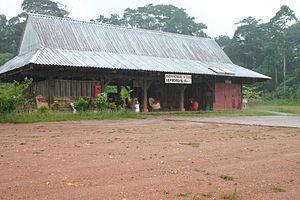
Saül est une commune française, du canton de Maripasoula, dans la collectivité territoriale unique de Guyane. Saül se situe au cœur de la forêt amazonienne à environ 180 km au sud de Cayenne.
L'aérodrome de Saül est situé à 500m au sud-est de la commune de Saül, située en Guyane.